Reformed Church in Romania

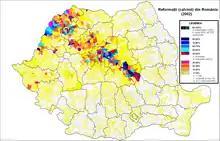
Distribution of Reformed adherents in Romania (2002 census)

The Reformed Church in Romania is a Calvinist denomination and the largest Protestant church in Romania.